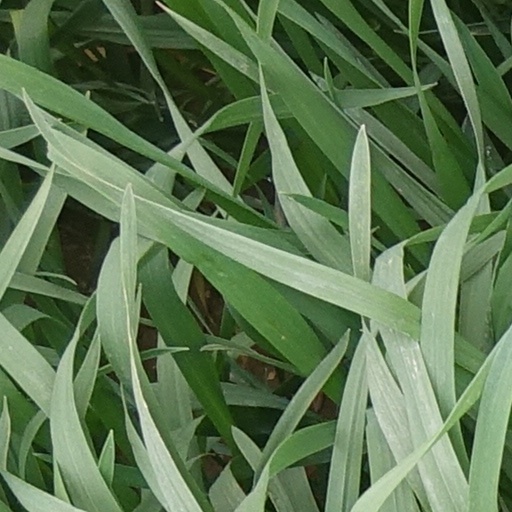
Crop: wheat